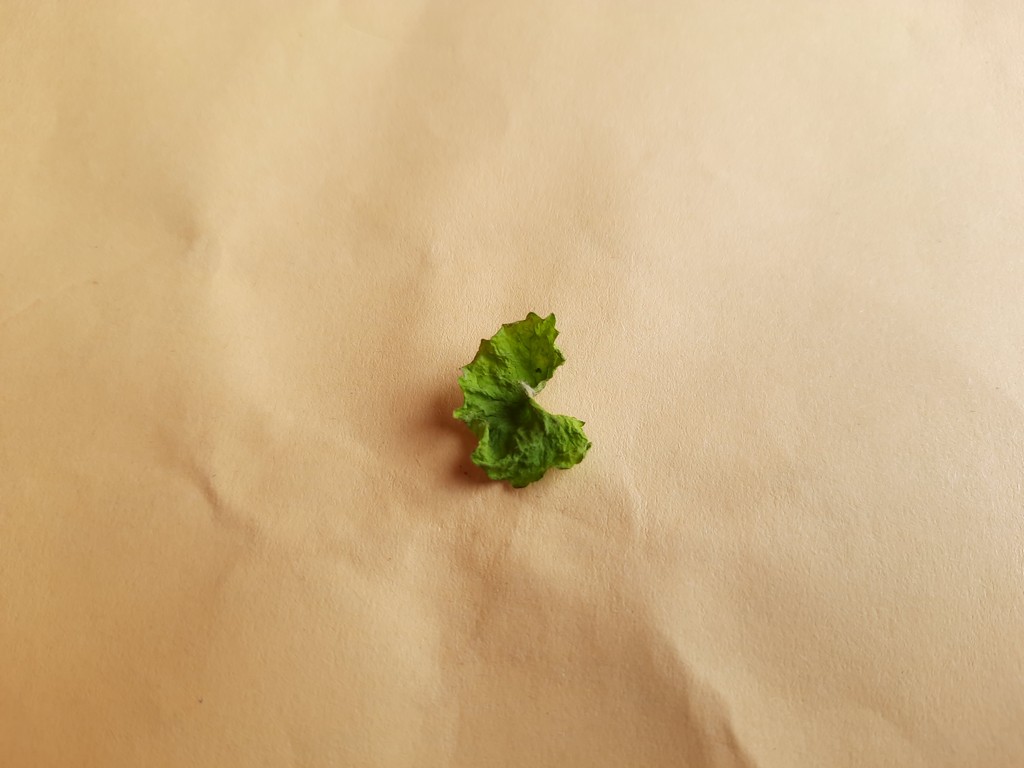
Label: Dried